Landspeed

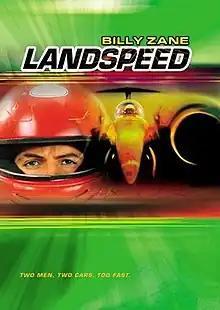
Film poster

Landspeed is a 2002 American sports drama film directed by Christian McIntire and starring Billy Zane and Ray Wise.